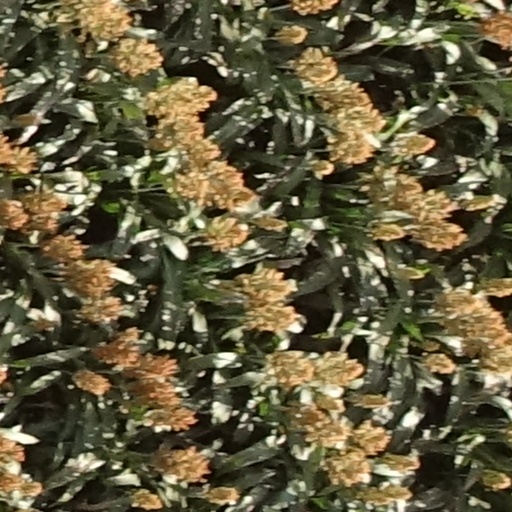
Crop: sorghum